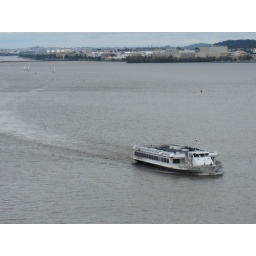
A boat cruises southbound on the Potomac River, about to cross under the Wilson Bridge